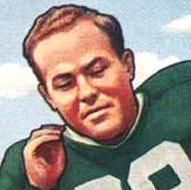
Age: 24